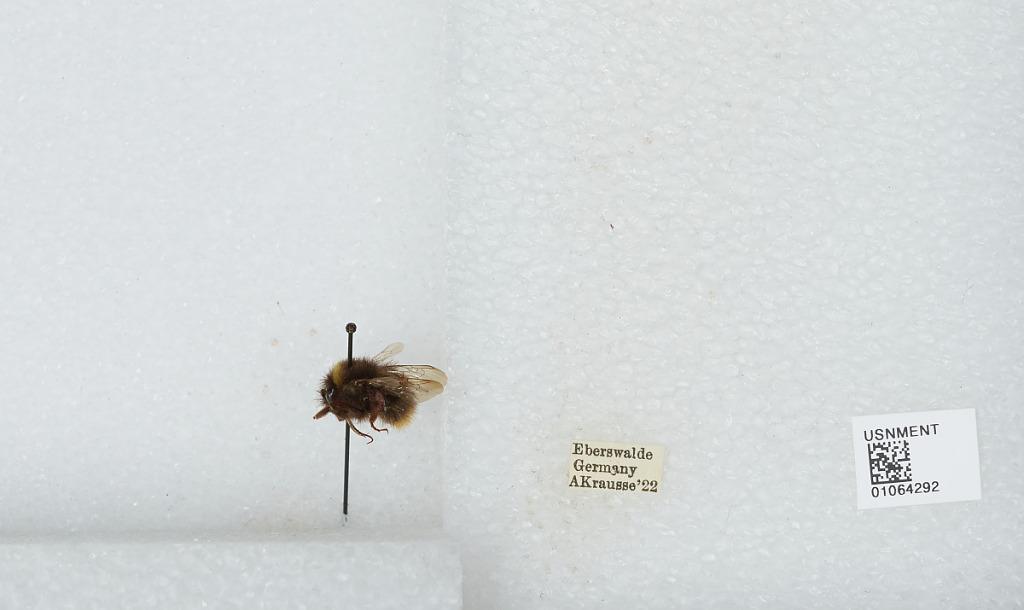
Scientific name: Bombus sp.
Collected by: A. Krausse
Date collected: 1922--
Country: Germany
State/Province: Brandenburg
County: Barnim
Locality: Eberswalde
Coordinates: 52.8356, 13.8182